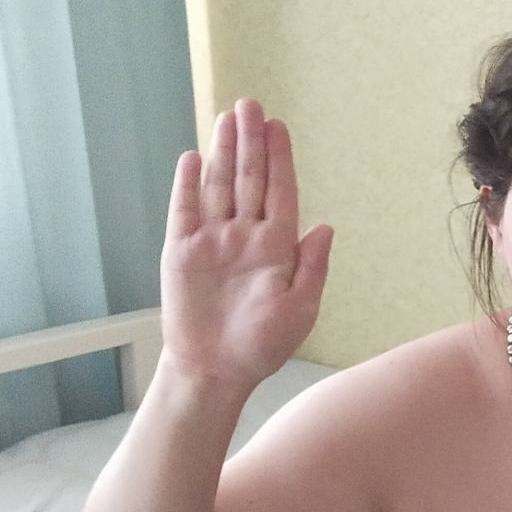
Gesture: stop